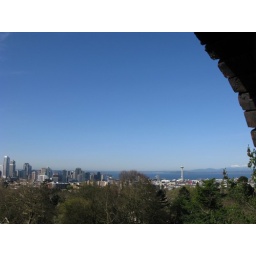
From the water tower in Volunteer Park. up on the top of Capitol Hill in Seattle, Washington.